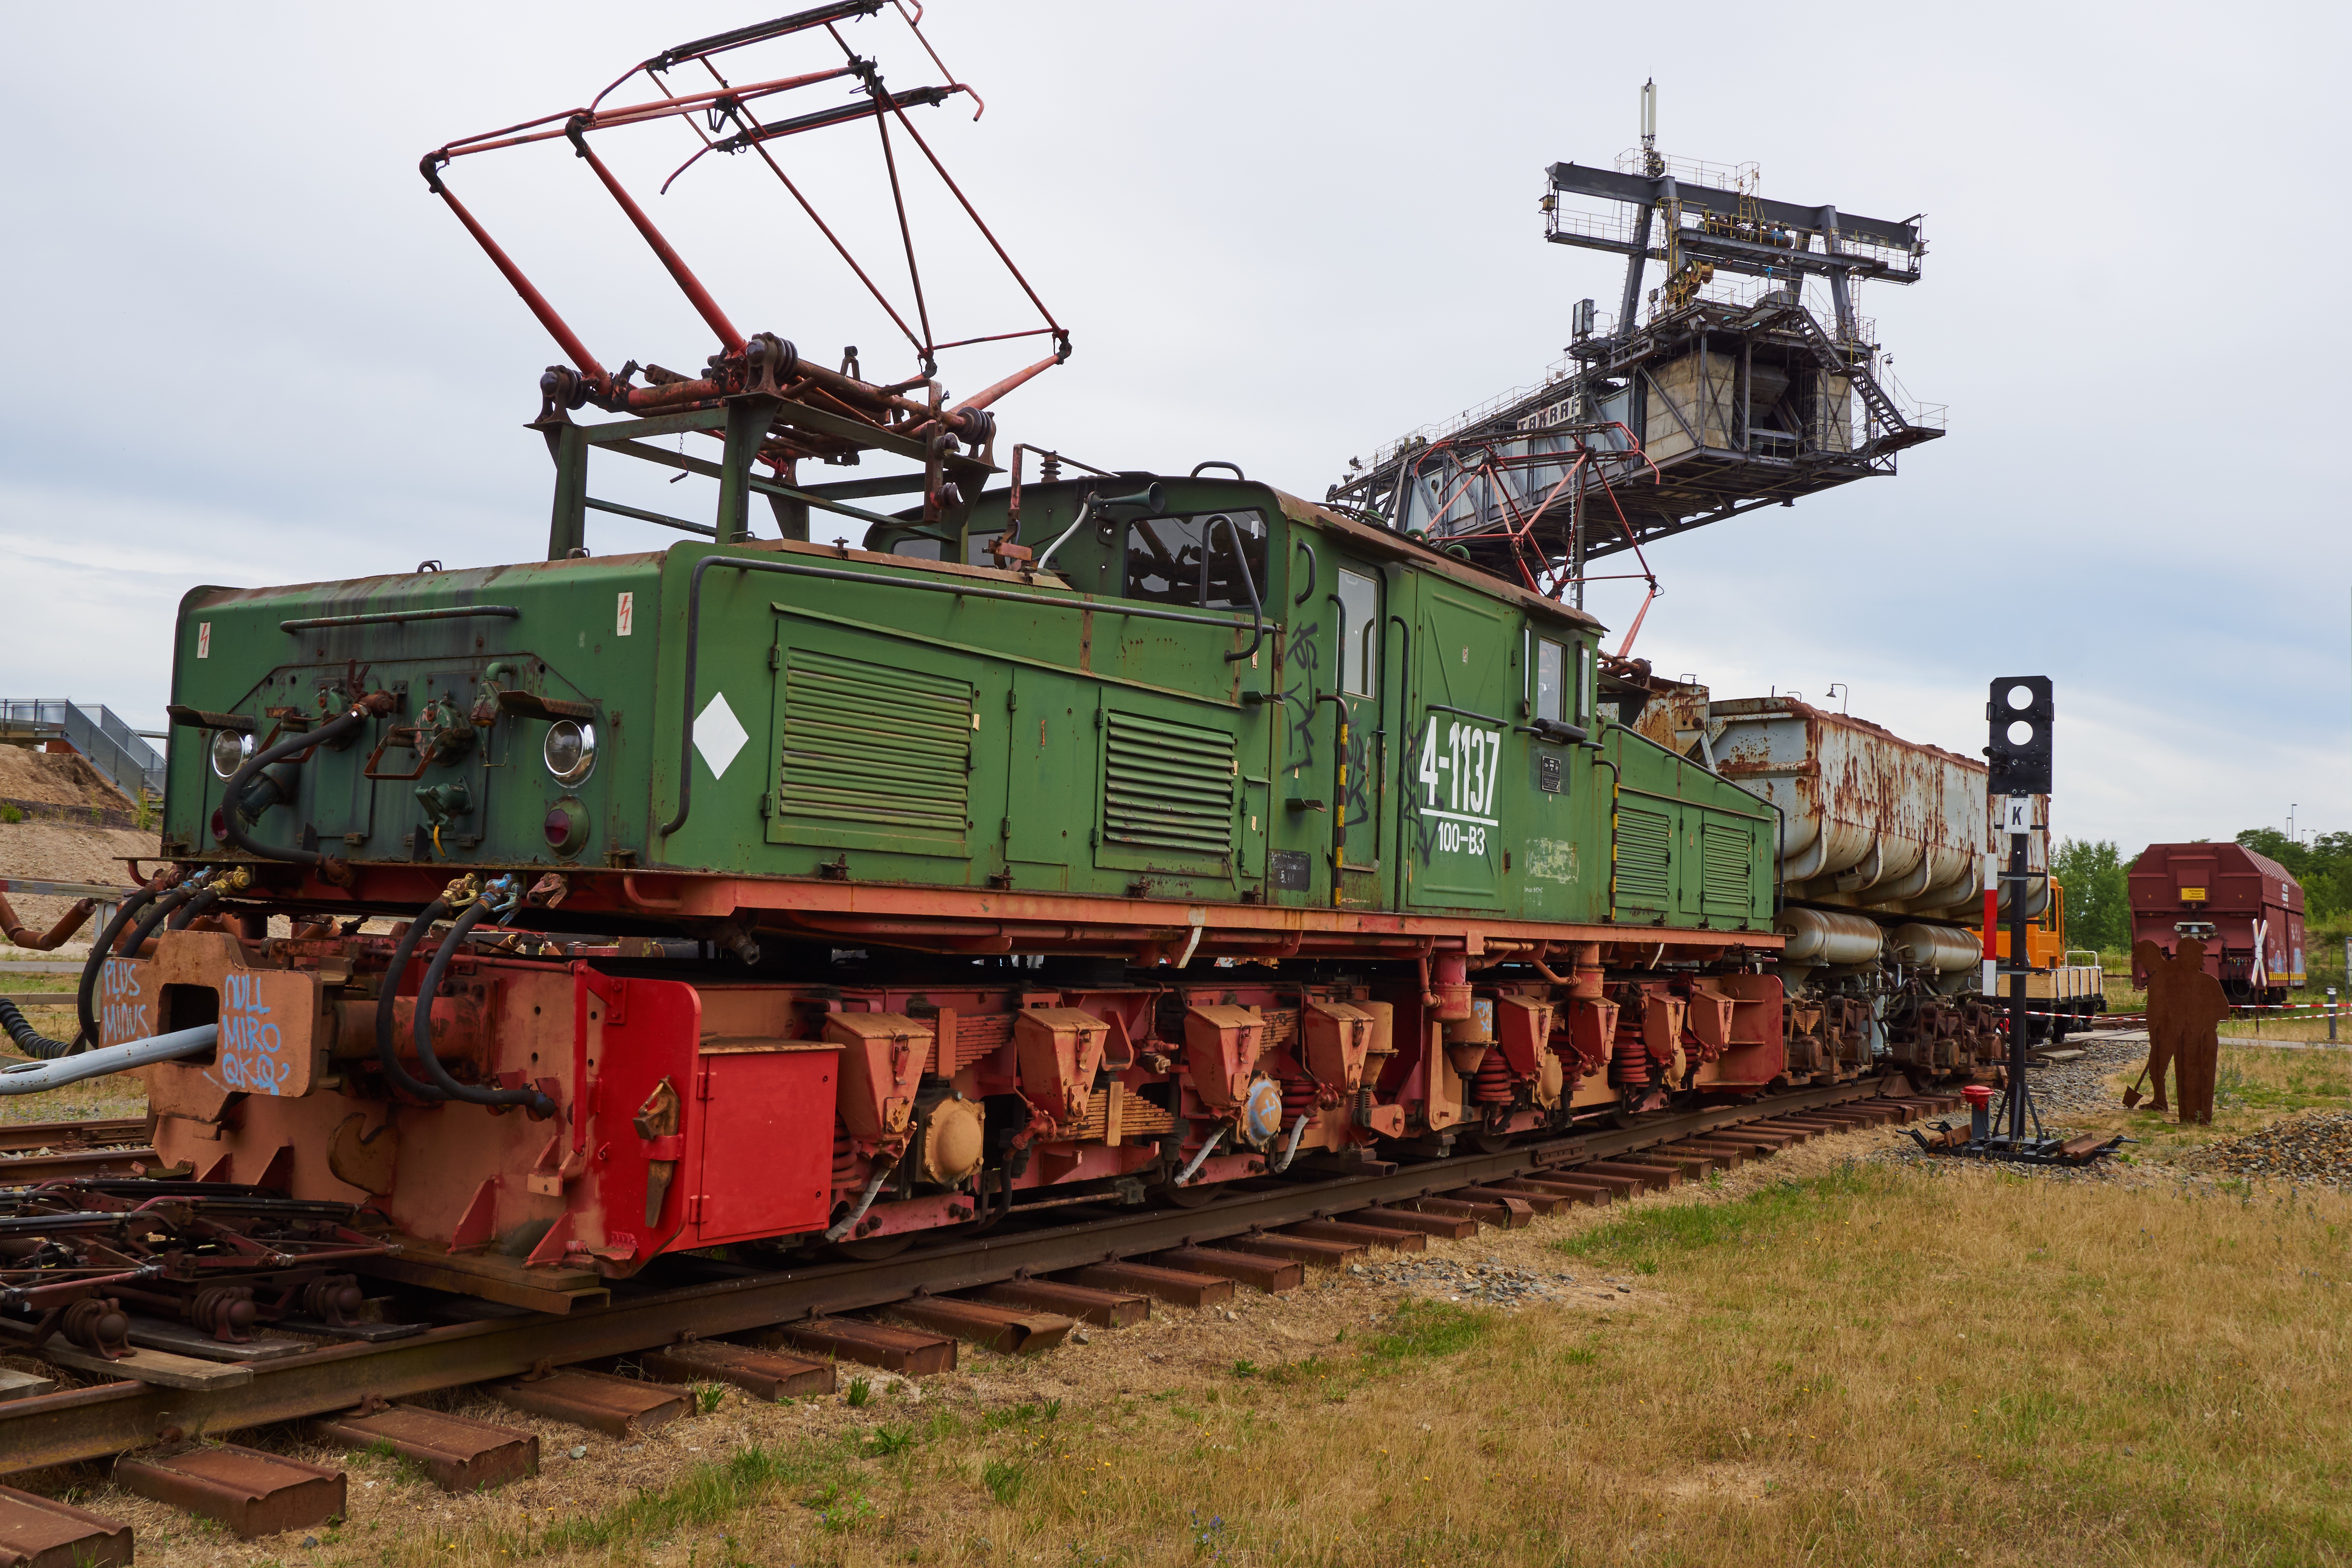
technology, track, railway, old, train, transport, vehicle, industry, locomotive, steam engine, rail transport, electric locomotive, lapsed, removal, commodity, construction equipment, open pit mining, brown coal, overburden, land vehicle, rolling stock, railroad car